Kary Ng

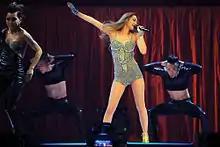
Kary Ng at her second coliseum concert THE PRESENT

Kary Ng (born 9 June 1986) is a pop rock singer in Hong Kong. When she debuted, she had been a member of a music group, Cookies; however, the members of Cookies were eventually arranged to explore their respective solo careers in 2005, and the group is now disbanded. She had temporarily been the lead vocals of rock band Ping Pung in 2004, but Ping Pung had also disbanded after only releasing one album that same year. Commencing in 2005, Ng had officially begun developing her career as a solo artist.